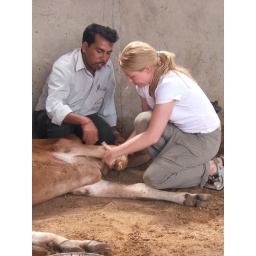
Belle and Sitaram in the cow shelter flushing a cows infected joint. October 2006